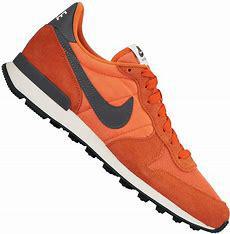
Brand: Nike
Model: Internationalist